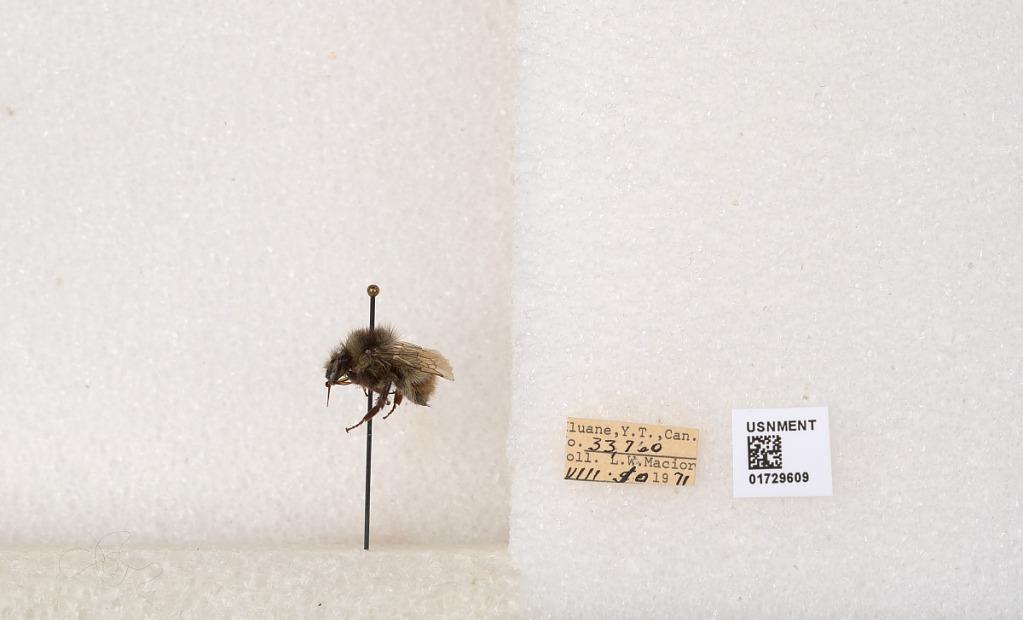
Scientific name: Bombus flavifrons Cresson
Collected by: L. Macior
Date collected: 1971-8-10
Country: Canada
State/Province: Yukon Territory
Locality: Kluane National Park and Reserve
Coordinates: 60.7493, -139.504